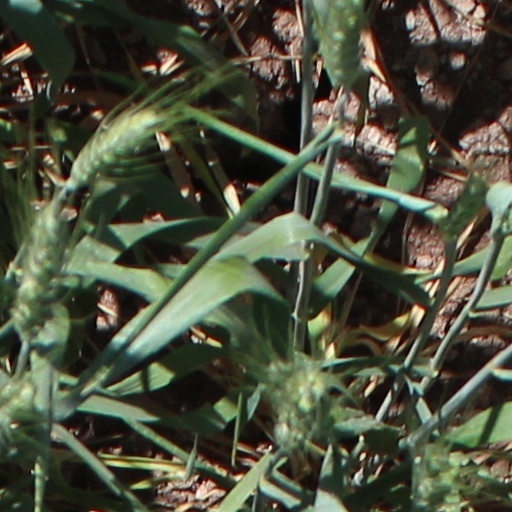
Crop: wheat